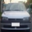
Label: automobile